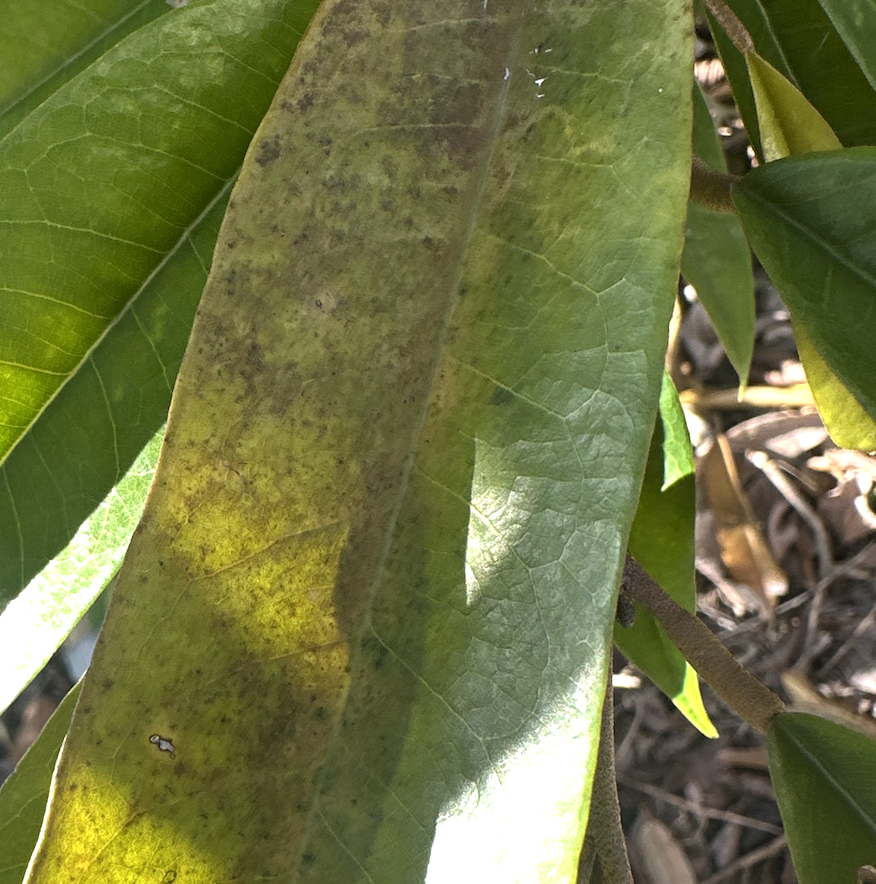
Label: sooty_mold